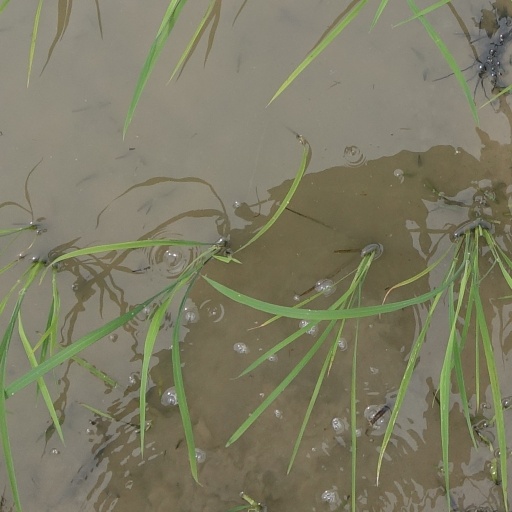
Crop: rice